Balakong

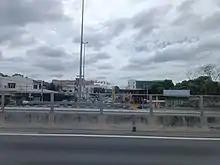
Balakong NV

Balakong is a township in Hulu Langat District, Selangor, Malaysia. Located to the southeast of Greater Kuala Lumpur, the township consists mainly of residential condominiums, office complexes and factories. Notable landmarks in Balakong include AEON Mall Cheras Selatan and Sin Ann Meow Temple (星安庙).